Banrisul

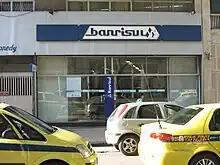
Banrisul branch in Tijuca, Rio de Janeiro

The arguments were strong excessively to pass unobserved for the federal government, and president Washington Luís lowered decree, authorizing the state to create a credit bank. To 10h of day 12 of September 1928, in solemnity that counted on the presence of then the president of the State, Getúlio Vargas, was created the Bank of the Rio Grande do Sul.